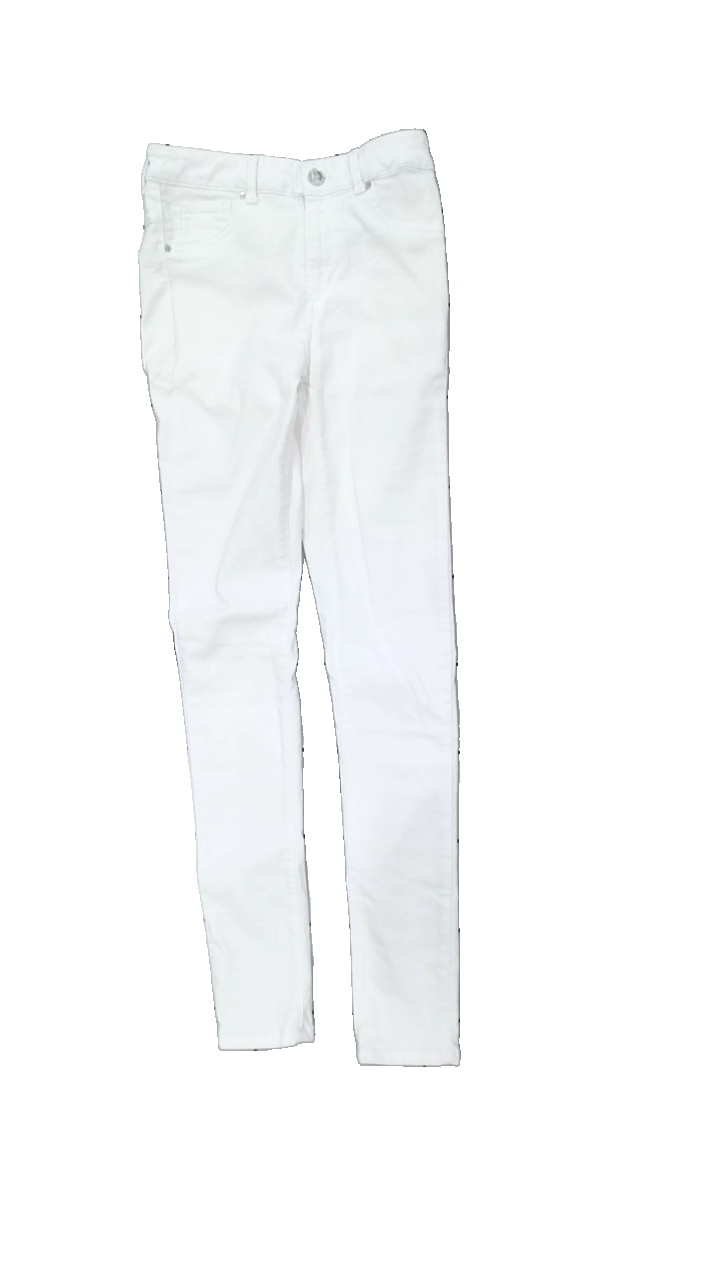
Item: Jeans (Ladies)
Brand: Never Denim Låg
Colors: White
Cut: Tight
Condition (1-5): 3
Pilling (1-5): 4
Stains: Minor
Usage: Export
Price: <50